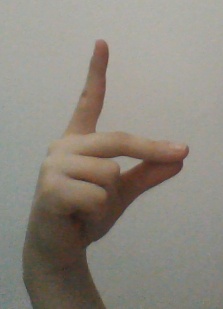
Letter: ta